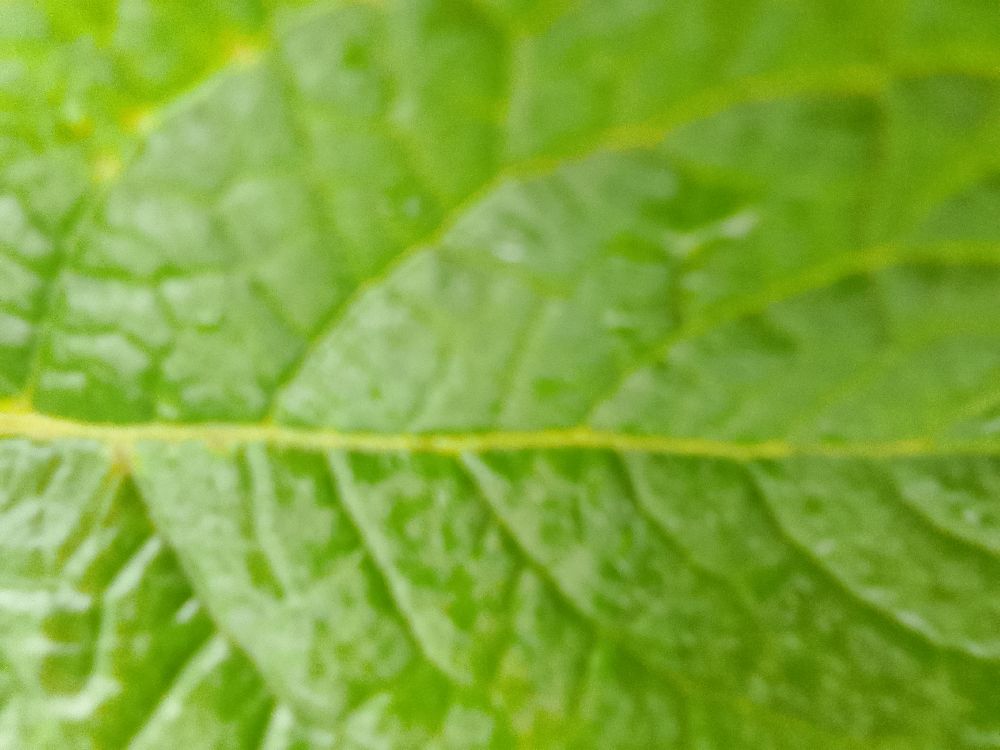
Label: Healthy